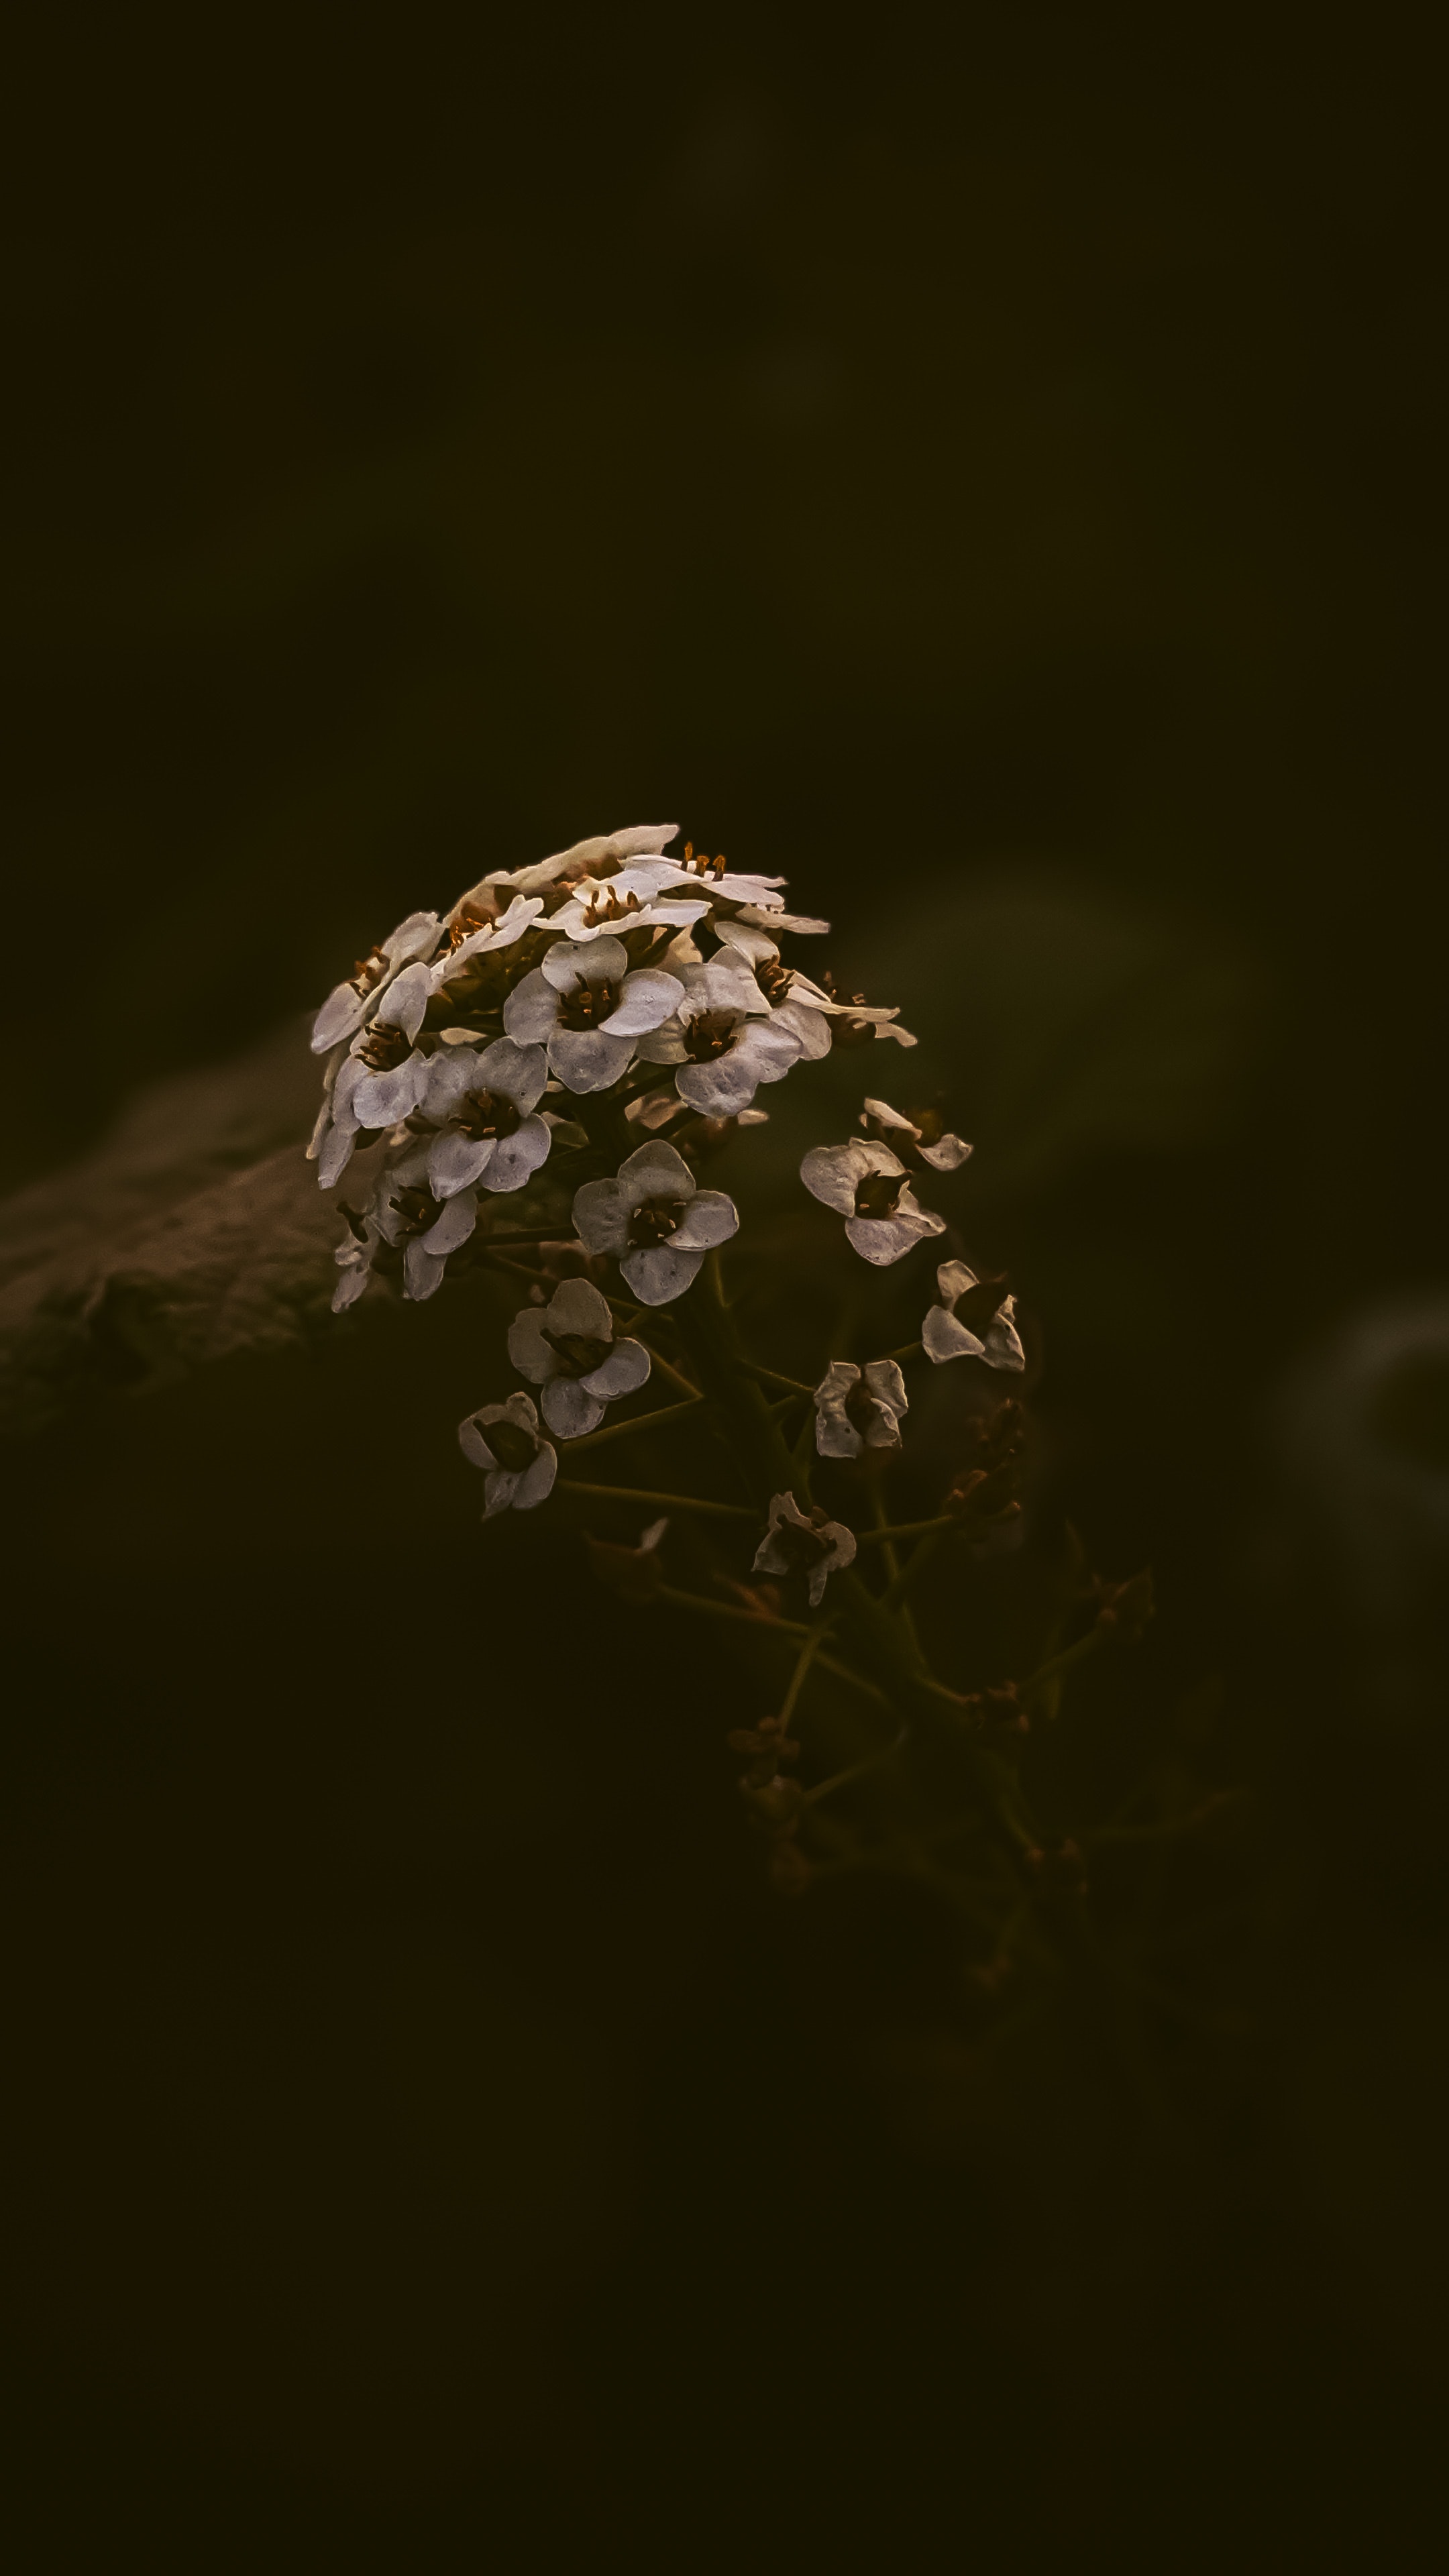
natural, plant, flower, twig, tree, water, moisture, terrestrial plant, flowering plant, wood, pattern, drop, grass, midnight, Pedicel, darkness, dew, light fixture, macro photography, plant stem, sky, still life photography, font, wildflower, lighting accessory, lampshade, fashion accessory, Transparent material, night, parsley family